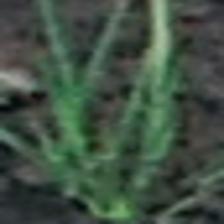
Label: clustered